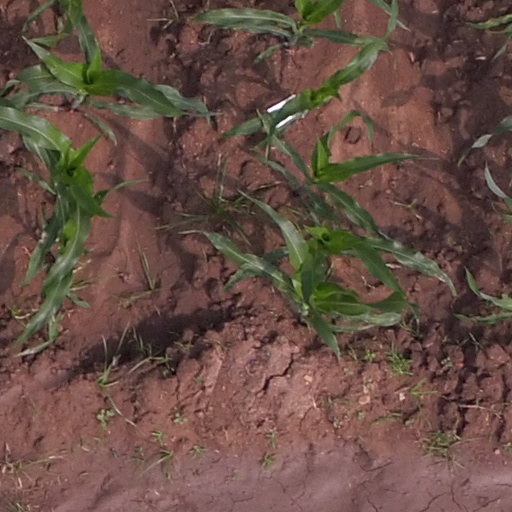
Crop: maize; corn